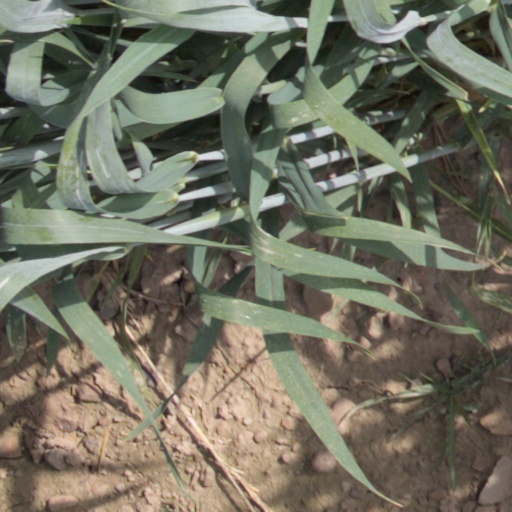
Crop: wheat